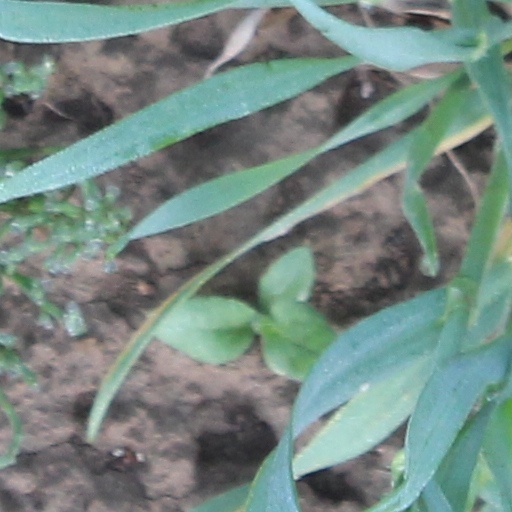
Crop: wheat